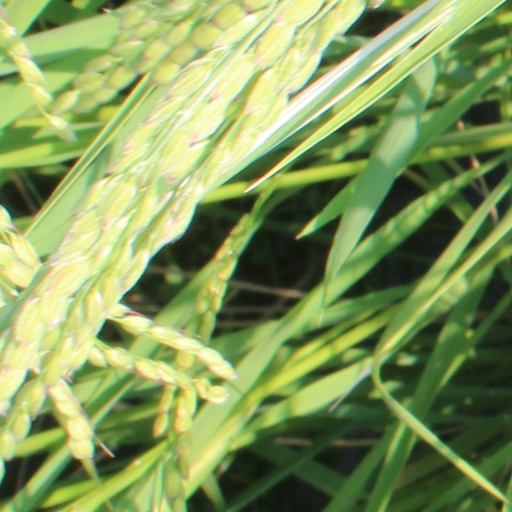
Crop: rice